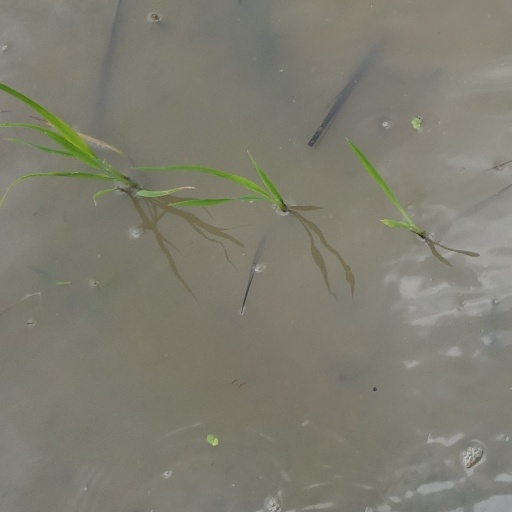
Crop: rice